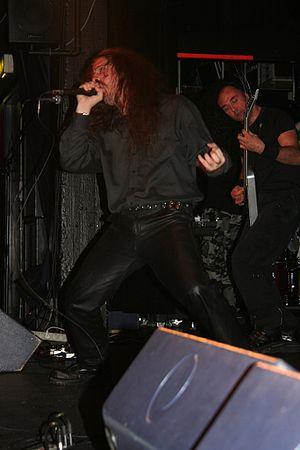
Cryptopsy est un groupe de metal extrême canadien, originaire de Montréal, au Québec. Le groupe a d'abord pratiqué le grind technique à ses débuts pour passer au brutal death metal technique. Le groupe s'est plutôt orienté vers le deathcore pour leur album The Unspoken King. Le groupe compte plus de 300 000 exemplaires vendus.